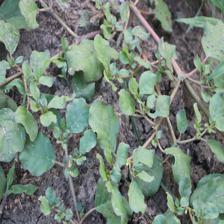
Label: BroadLeafWeed